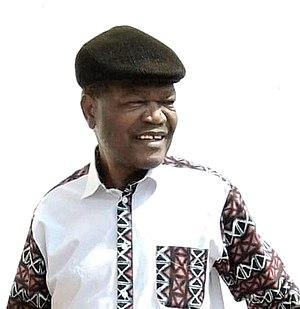
Valentin Nga Ndongo, sociologue, enseignant-chercheur camerounais, à la sortie d'un amphithéâtre à l’université de Yaoundé I.
Né le 29 juillet 1950 à Nkolbikok à 70 km de Yaoundé, le professeur Valentin Nga Ndongo est un sociologue et universitaire camerounais dont les travaux de recherche et de publications se rattachent à la sociologie africaine avant-gardiste dont il émerge comme l'une des figures incontournables, ainsi qu'à la sociologie politique, la sociologie de la connaissance, les méthodes en sciences sociales et la communication sociale.